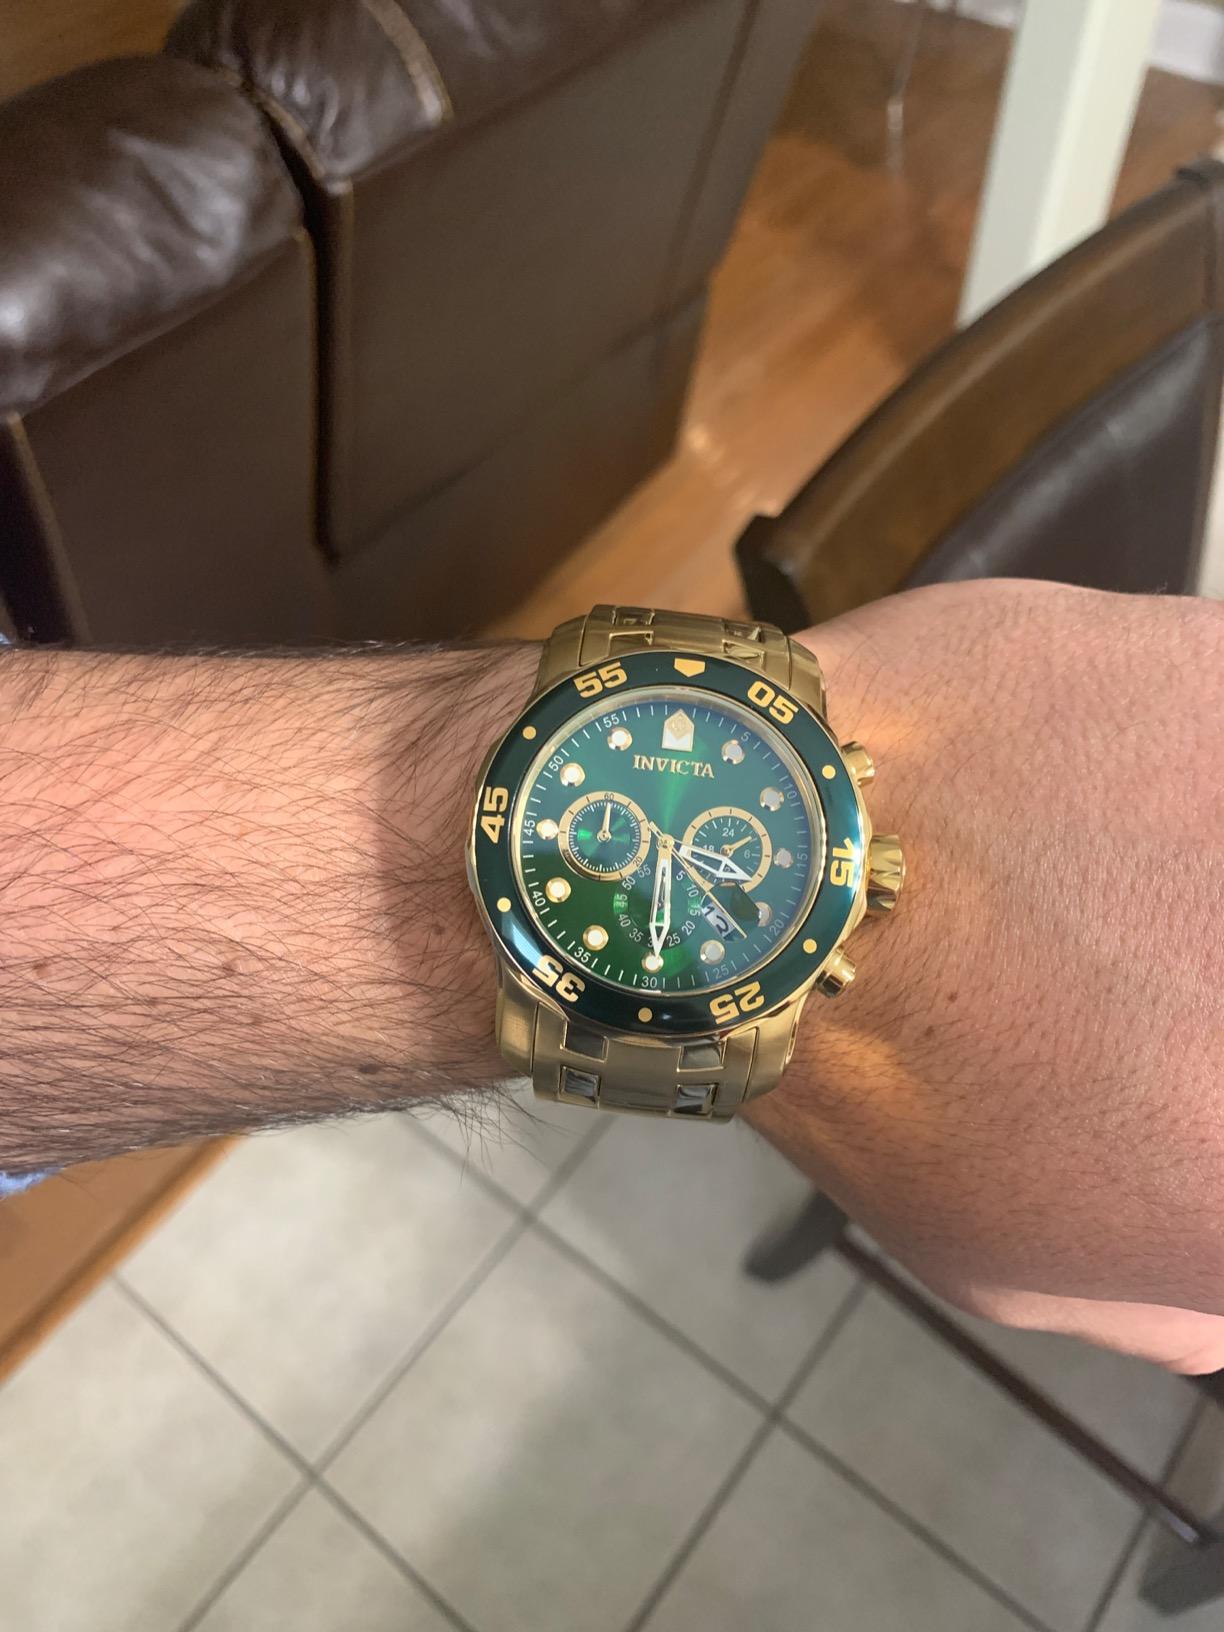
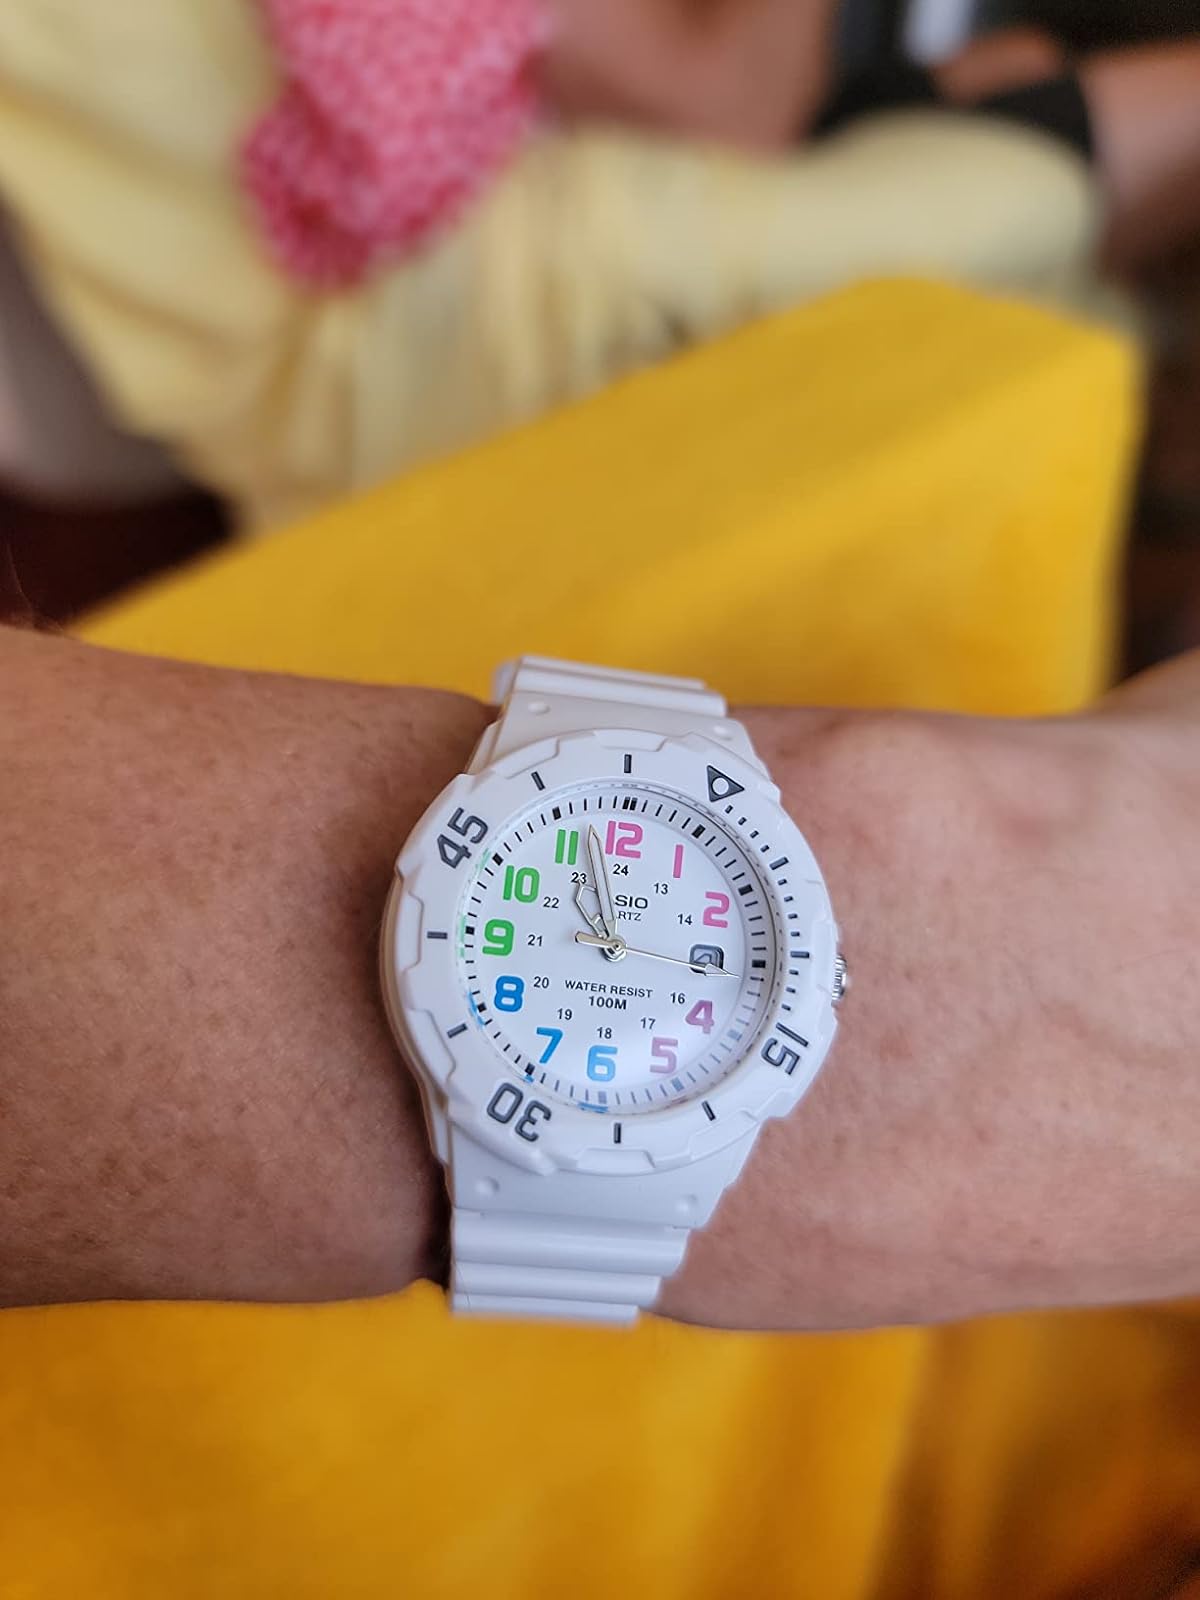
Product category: accessories_watch
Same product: no